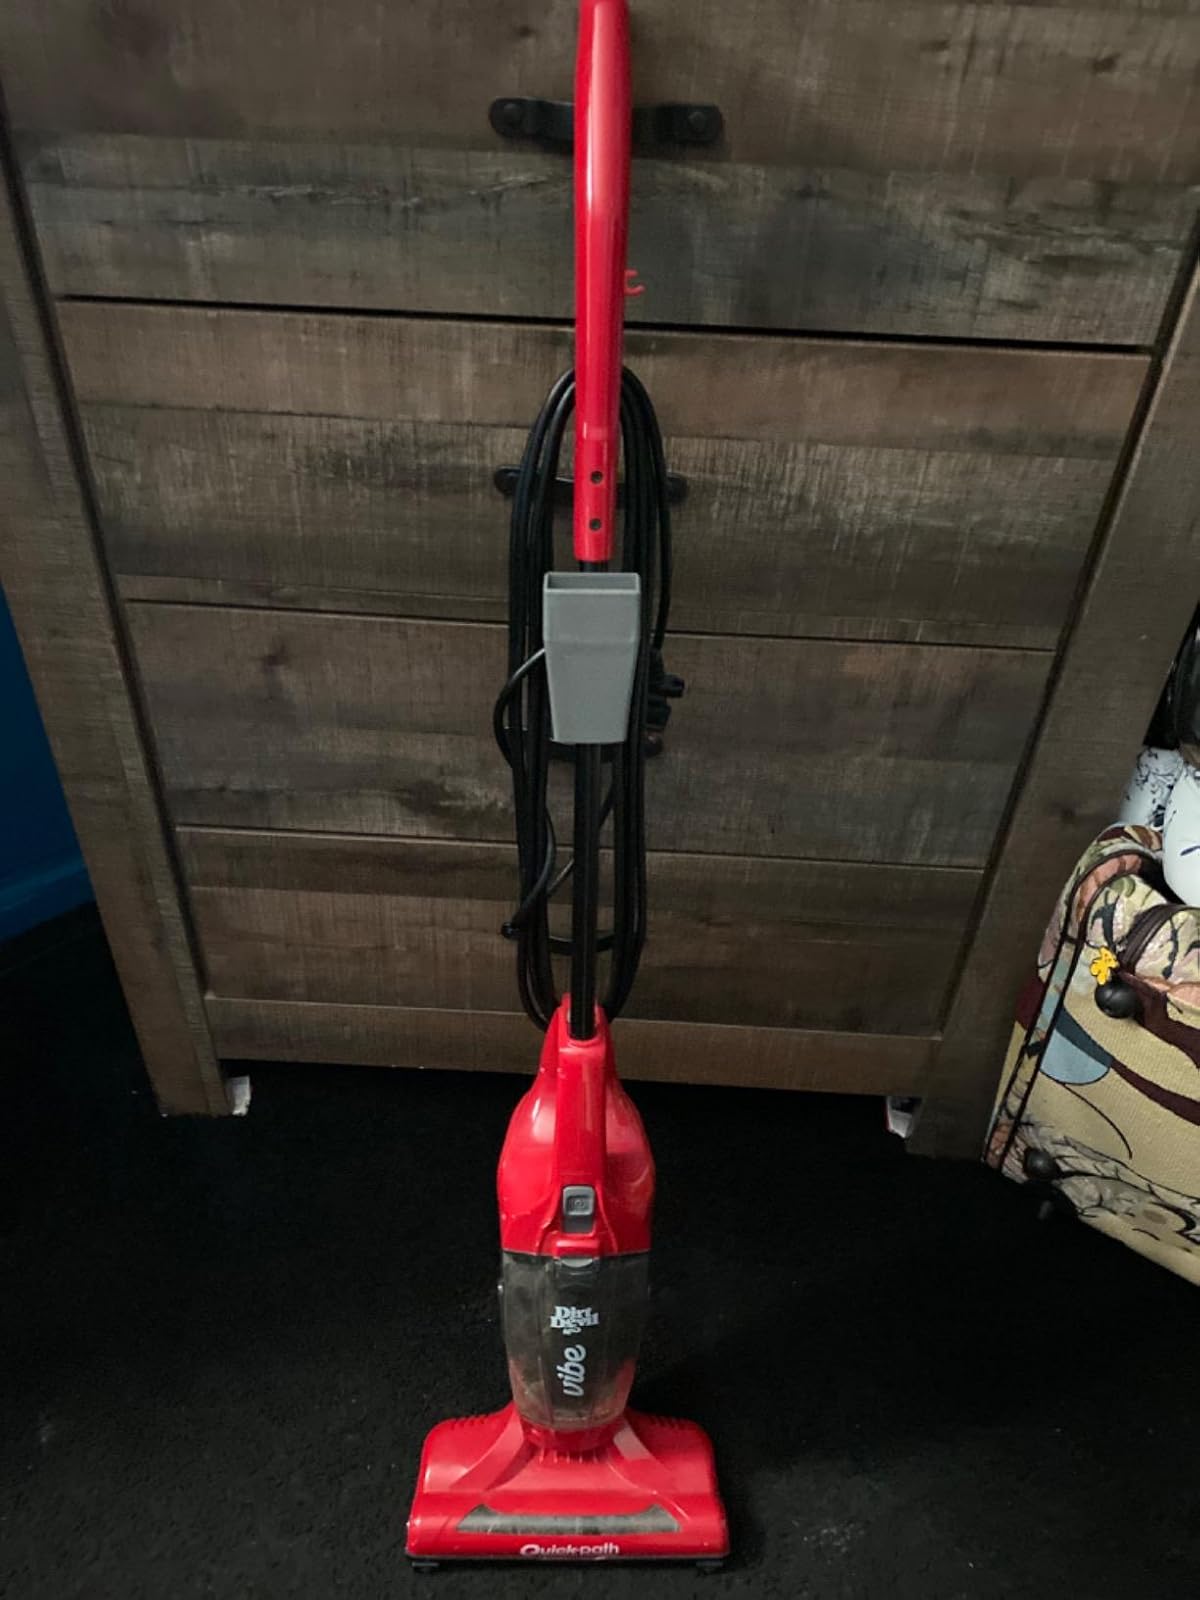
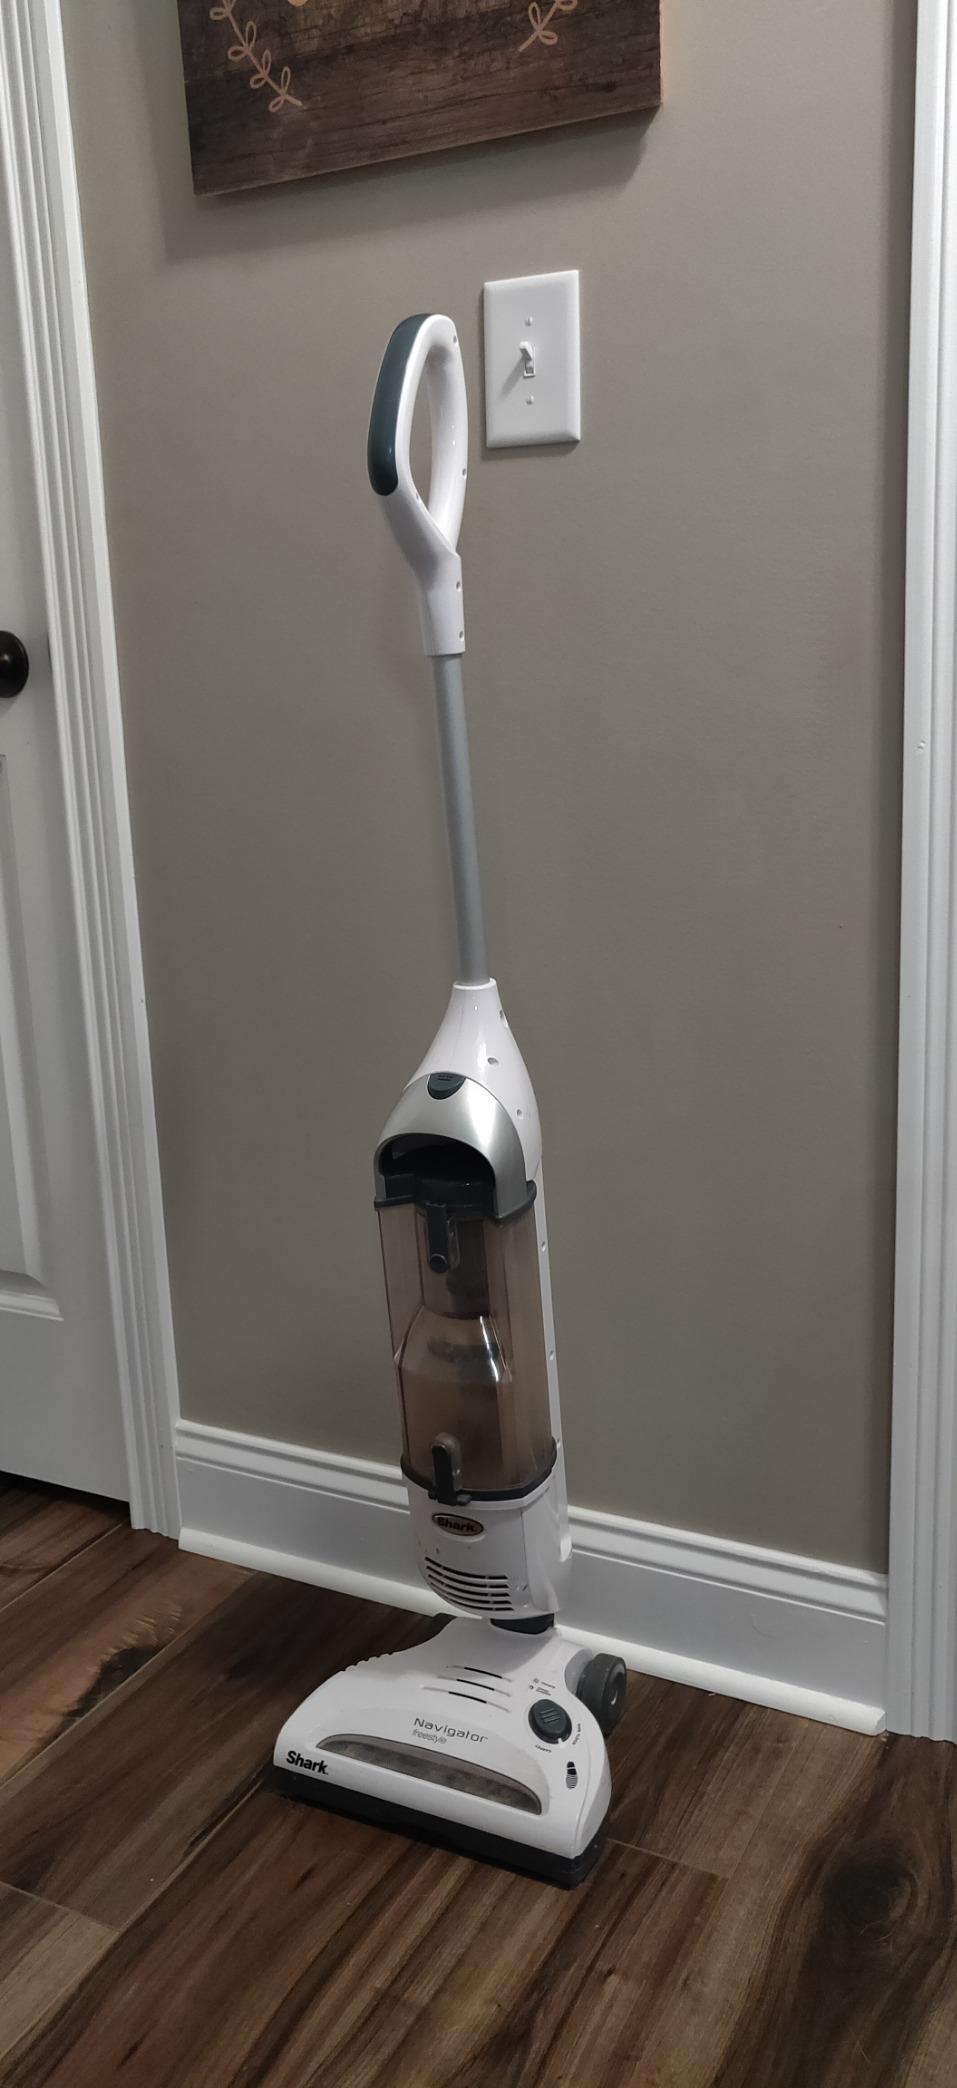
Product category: items_vacuum
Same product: no